PubNext

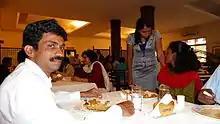
Organisers, including Leonard Fernandes and Queenie Rodrigues. 2011.

The event is held in Goa, India. It has been held at the International Centre, Goa in the first year of 2011 and at the Goa State Central Library in Panjim/Panaji in 2012.